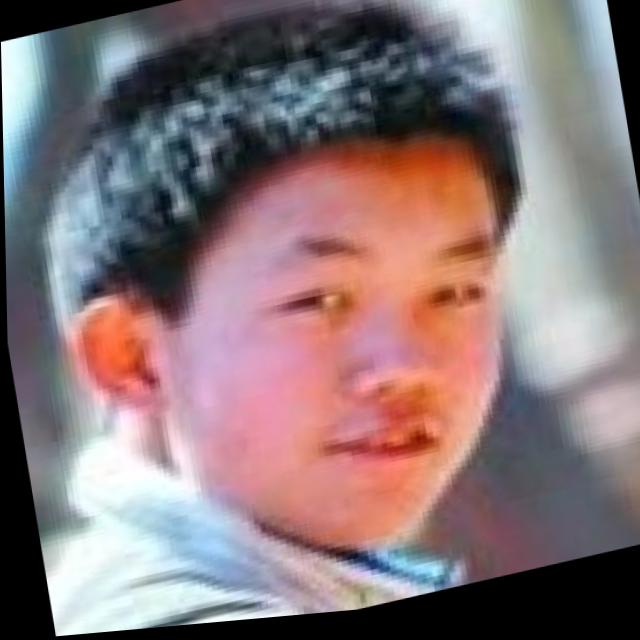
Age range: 13-20